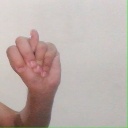
अक्षर: न